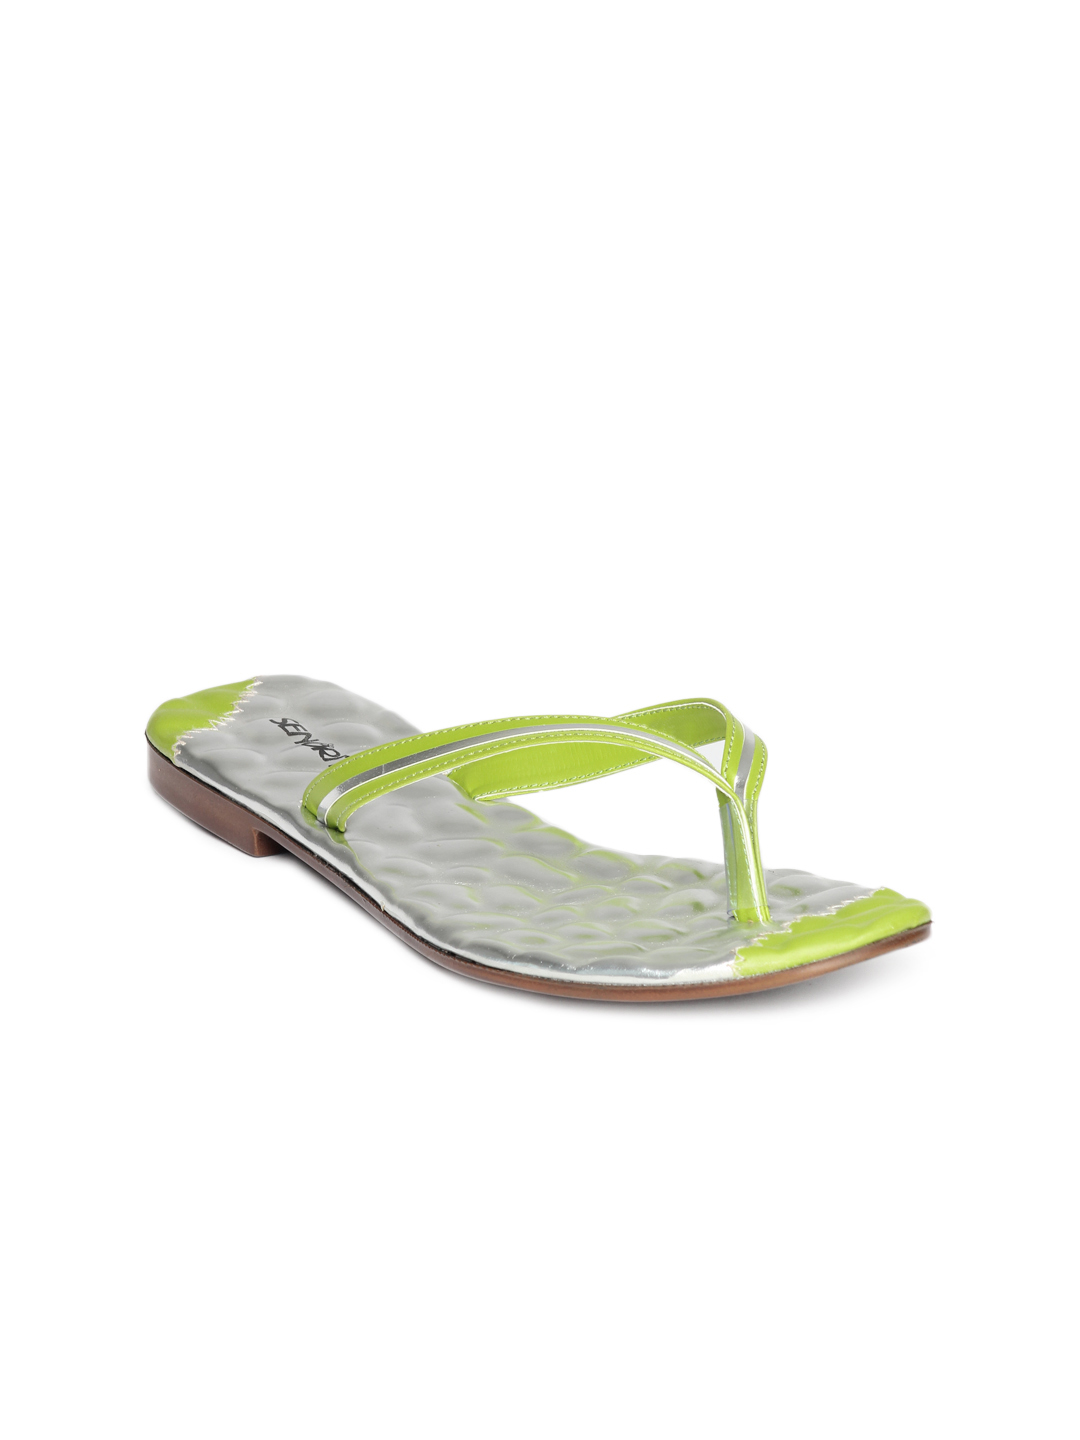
Senorita Women Green & Silver Colored Sandals
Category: Footwear / Shoes / Flats
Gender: Women
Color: Silver
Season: Summer 2012
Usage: Casual